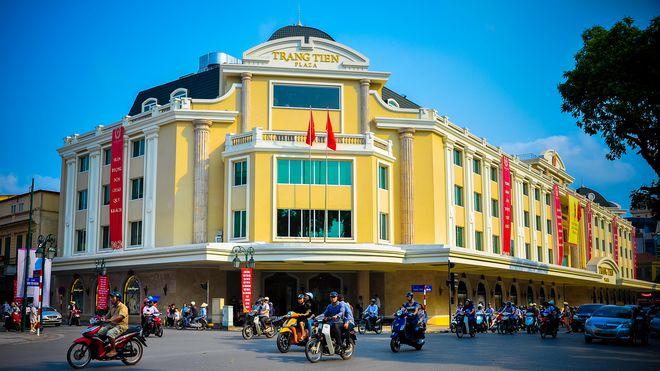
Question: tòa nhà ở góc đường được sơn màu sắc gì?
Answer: tòa nhà ở góc đường được sơn màu vàng